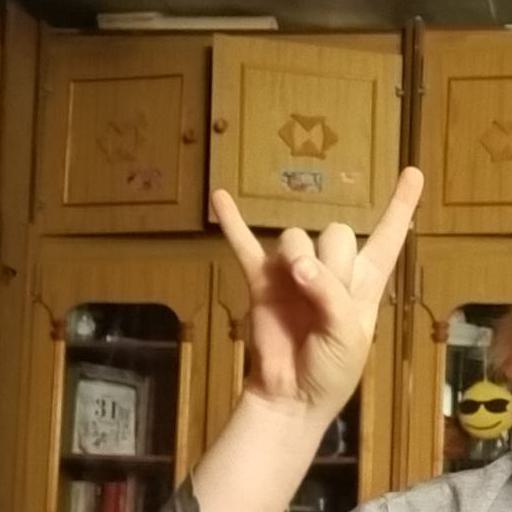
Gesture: rock